Roman army

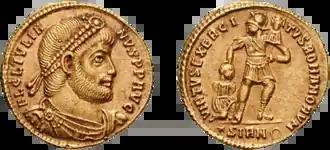
Coin showing (obverse) head of the late Roman emperor Julian (ruled 361–363 AD) wearing diadem and (reverse) soldier bearing standard holding kneeling barbarian captive by the hair, legend and Myth ('Valour of Roman army'). Gold "solidus". Sirmium mint.

The Roman army served ancient Rome and the Roman people, enduring through the Roman Kingdom (753–509 BC), the Roman Republic (509–27 BC), and the Roman Empire (27 BC – AD 1453), including the Western Roman Empire (collapsed AD 476/480) and the Eastern Roman Empire (collapsed AD 1453). It is thus a term that broadly spans approximately 2,206 years, during which the force underwent numerous permutations in size, composition, organization, equipment and tactics, while conserving a core of lasting traditions.